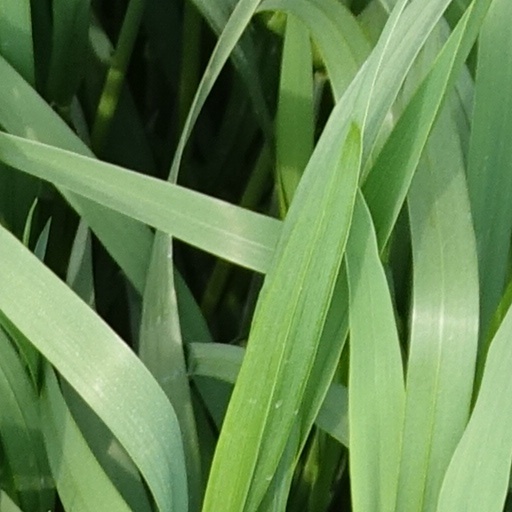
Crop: wheat